Choroid plexus

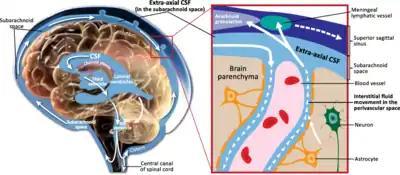
CSF circulation

The choroid plexus regulates the production and composition of cerebrospinal fluid (CSF), that provides the protective buoyancy for the brain. CSF acts as a medium for the glymphatic filtration system that facilitates the removal of metabolic waste from the brain, and the exchange of biomolecules and xenobiotics into and out of the brain. In this way the choroid plexus has a very important role in helping to maintain the delicate extracellular environment required by the brain to function optimally.